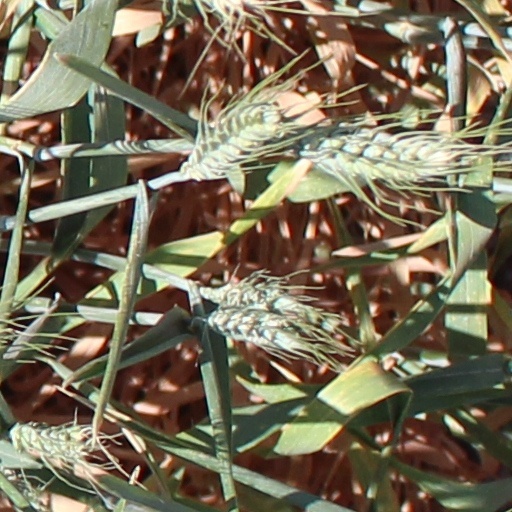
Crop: wheat